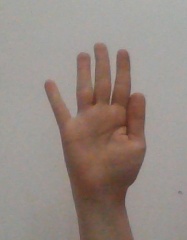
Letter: sheen